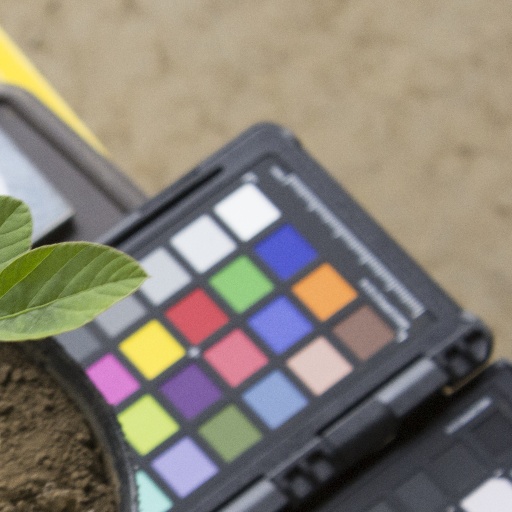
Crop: soybean